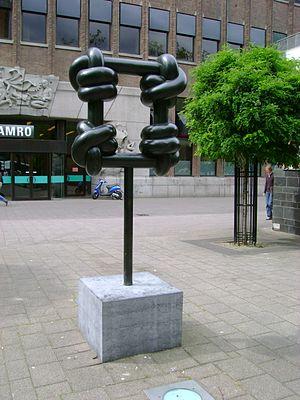
C'est une liste de la collection du musée d'images, qui font partie de la collection internationale de sculptures disposées dans l'espace public de Rotterdam. La collection a été formée entre 1945, au moment de la reconstruction de la cité, après la Seconde Guerre mondiale, et 2001, année durant laquelle Rotterdam a été capitale européenne de la culture. Elle est réalisée par la ville de Rotterdam en partenariat avec des initiatives privées.